New Jersey Junction Railroad

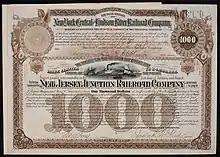
Bond of the New Jersey Junction Railroad Company, issued 30. June 1886

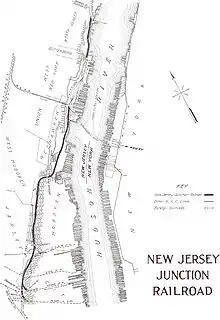
A 1921 map of the New Jersey Junction Railroad.

The New Jersey Junction Railroad (NJJ) was part of the New York Central Railroad and ran along the Hudson River in Hudson County, New Jersey, from the West Shore Railroad (NYCRR) yards at Weehawken Terminal south to Jersey City. It later owned an extension to the north, separated by the Weehawken yard from the original line.